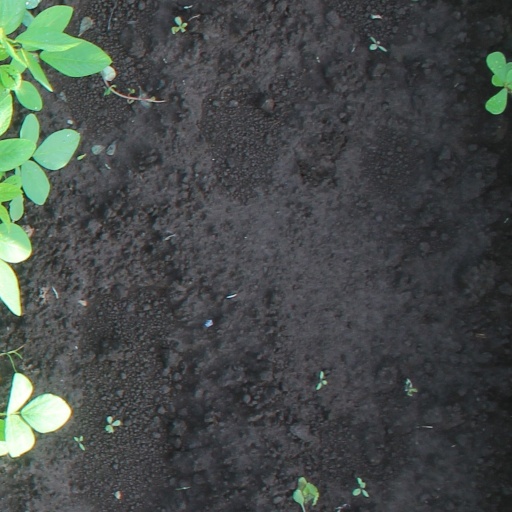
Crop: soybean